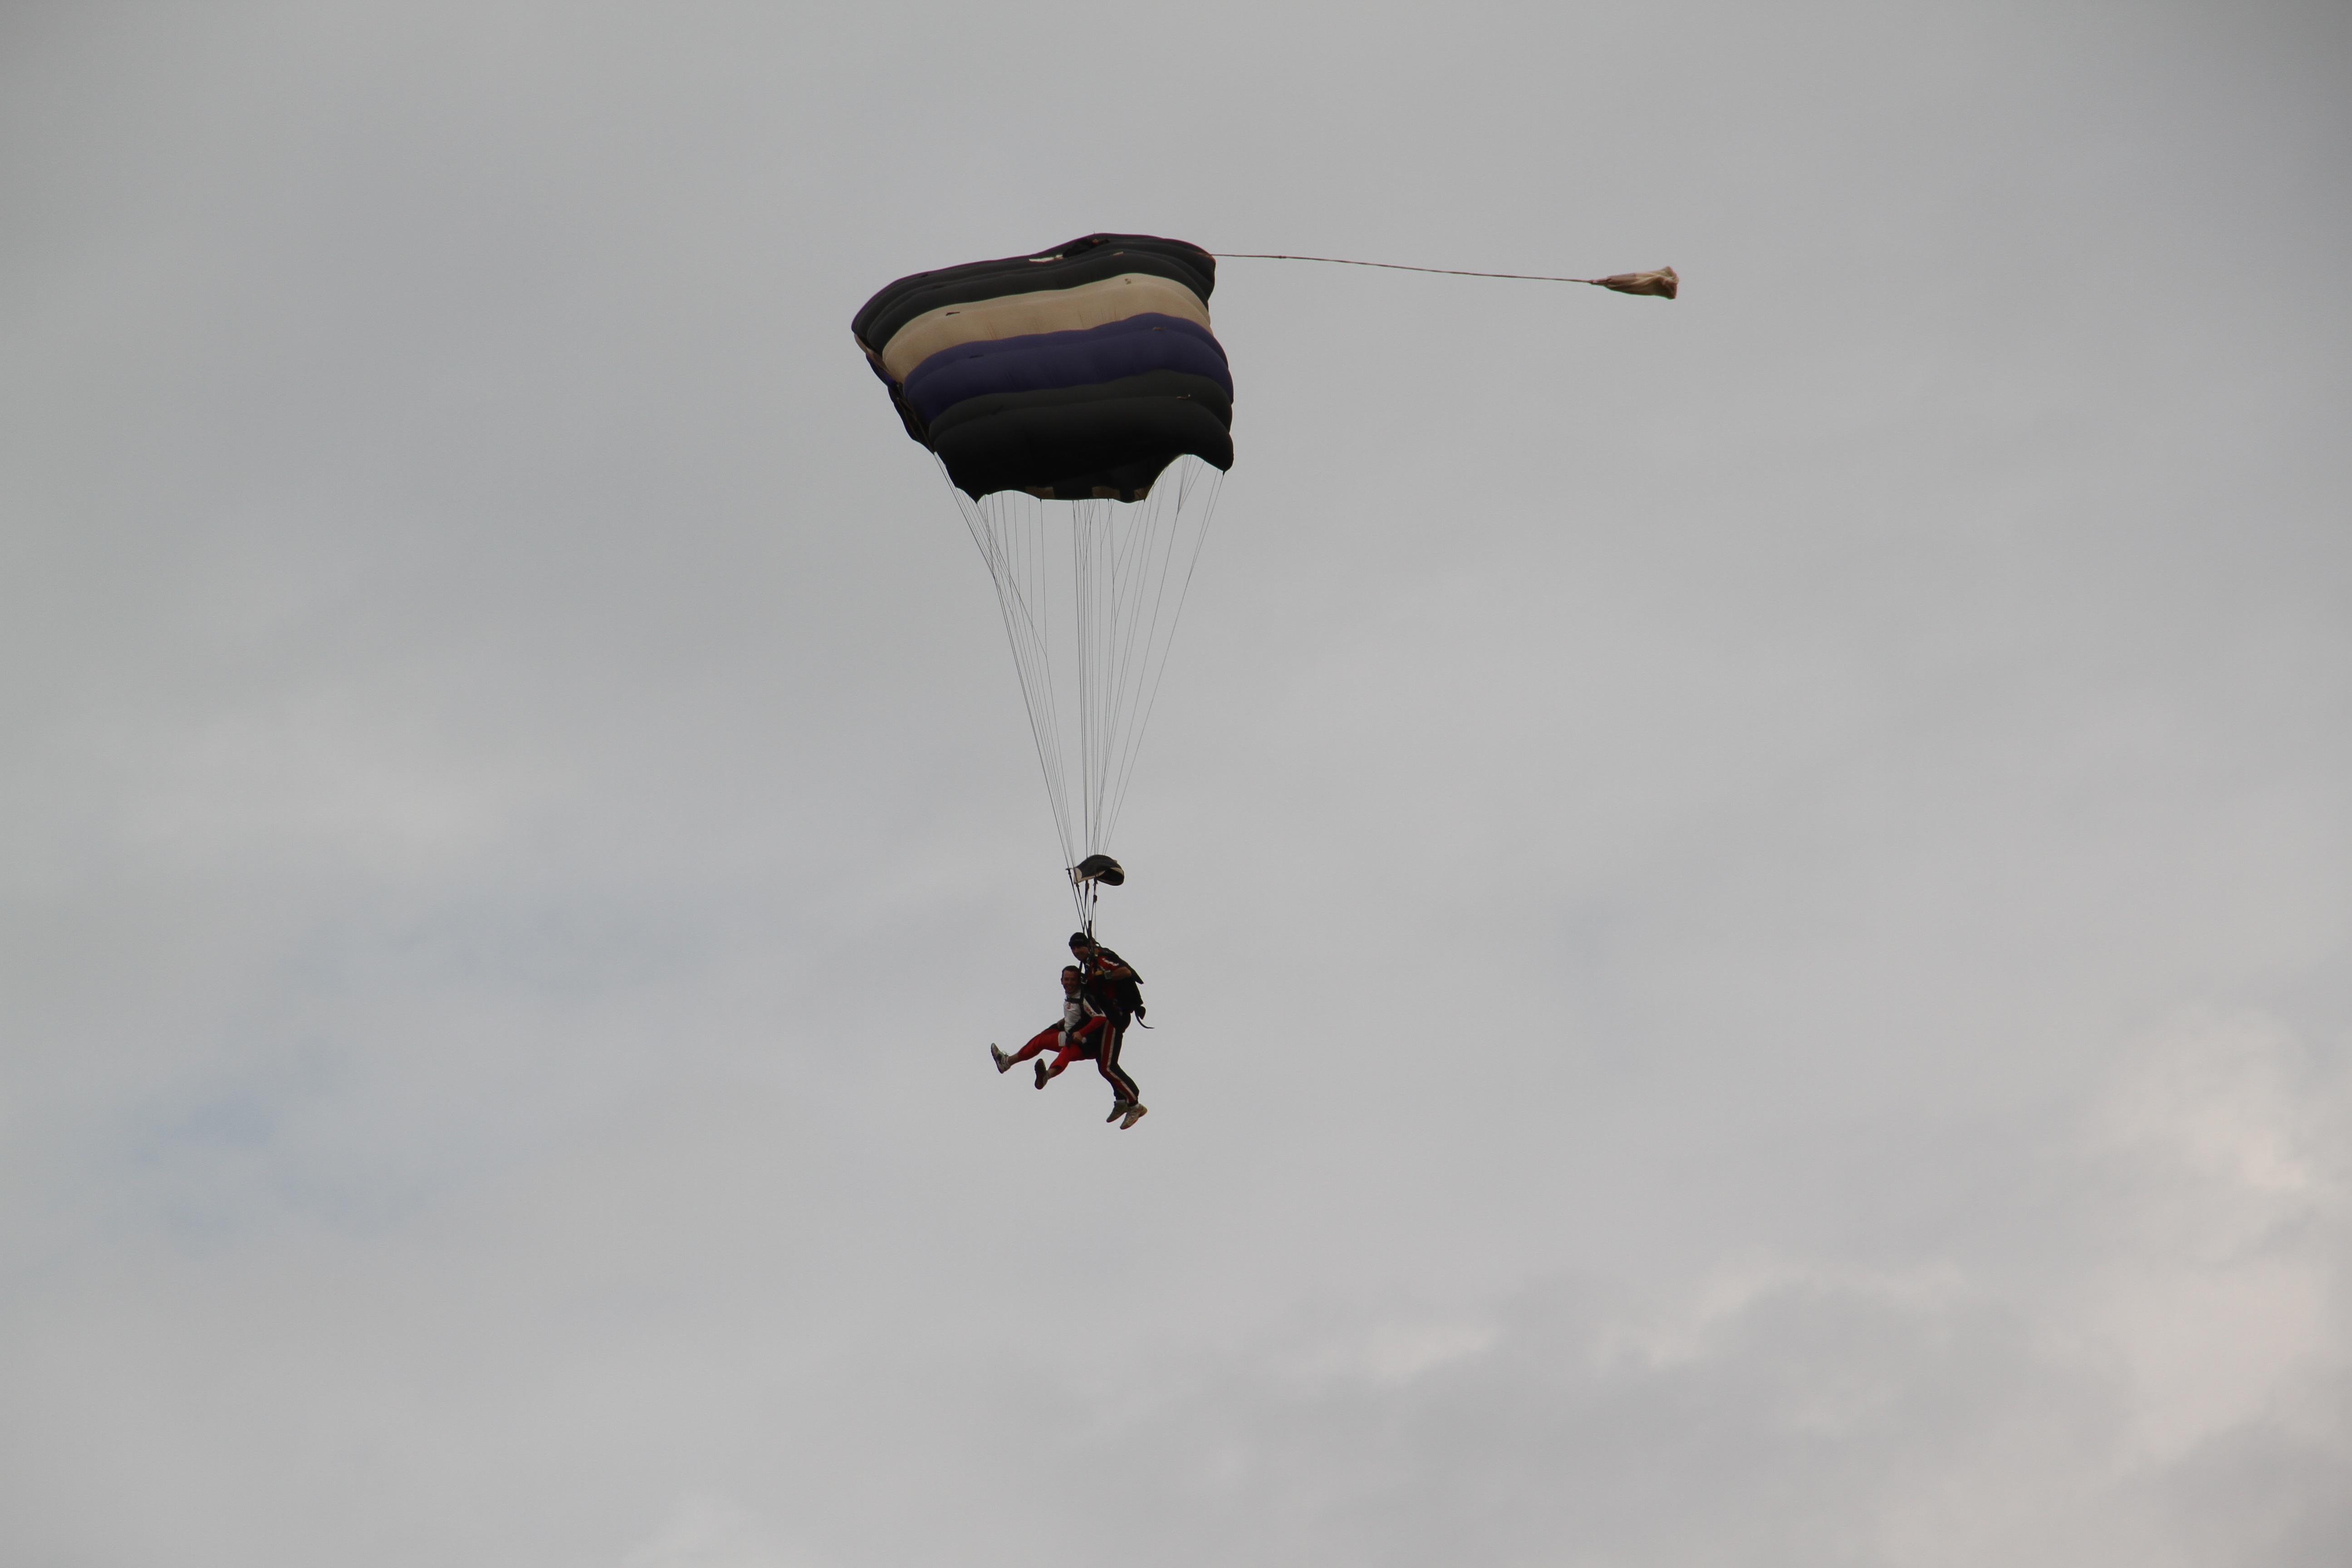
wing, flight, extreme sport, parachute, sports equipment, sports, salto, parachutes, parachuting, air sports, atmosphere of earth, windsports, paraquedas, breno muniz